List of Magi: The Labyrinth of Magic episodes

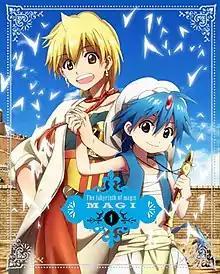
First Japanese Blu-ray cover, featuring Alibaba Saluja (left) and Aladdin (right)

"" is a Japanese anime series based on the manga series of the same title written and illustrated by Shinobu Ohtaka. Produced by A-1 Pictures, it began airing in Japan on October 7, 2012. It also debuted in North America on October 10 on Crunchyroll and Hulu. It is licensed by Aniplex of America in North America, by Viz Media Europe in Europe and by Madman Entertainment in Australia. From episodes 1–12, the opening theme song is "V.I.P." by SID and the ending theme song is "Yubi Bōenkyō" by Nogizaka46. From episode 13 onwards, the opening song is "Matataku Hoshi no Shita de" by Porno Graffitti and the ending is "The Bravery" by Supercell.